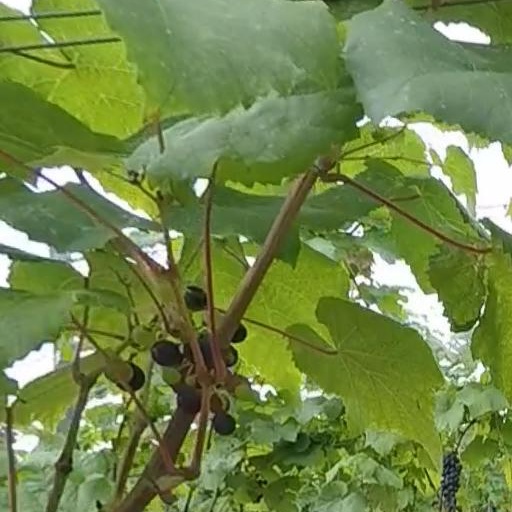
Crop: grape